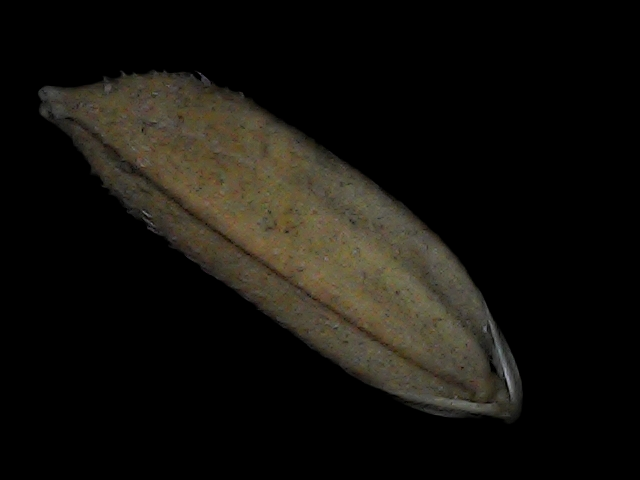
Rice variety: Bd72